Vashti

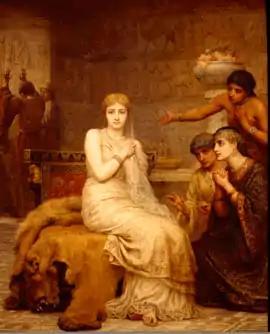
"Vashti Refuses the King's Summons" (1879) by Edwin Long

Vashti was a queen of Persia and the first wife of Persian king Ahasuerus in the Book of Esther, a book included within the Tanakh and the Old Testament which is read on the Jewish holiday of Purim. She was either executed or banished for her refusal to appear at the king's banquet to show her beauty as Ahasuerus wished, and was succeeded as queen by Esther, a Jew. That refusal might be better understood via the Jewish tradition that she was ordered to appear naked. In the Midrash, Vashti is described as beautiful but wicked and vain; she is viewed as an independent-minded heroine in feminist theological interpretations of the Purim story.